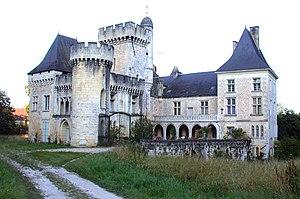
Un certain nombre d'œuvres cinématographiques et télévisuelles ont été tournées dans le département de la Dordogne.